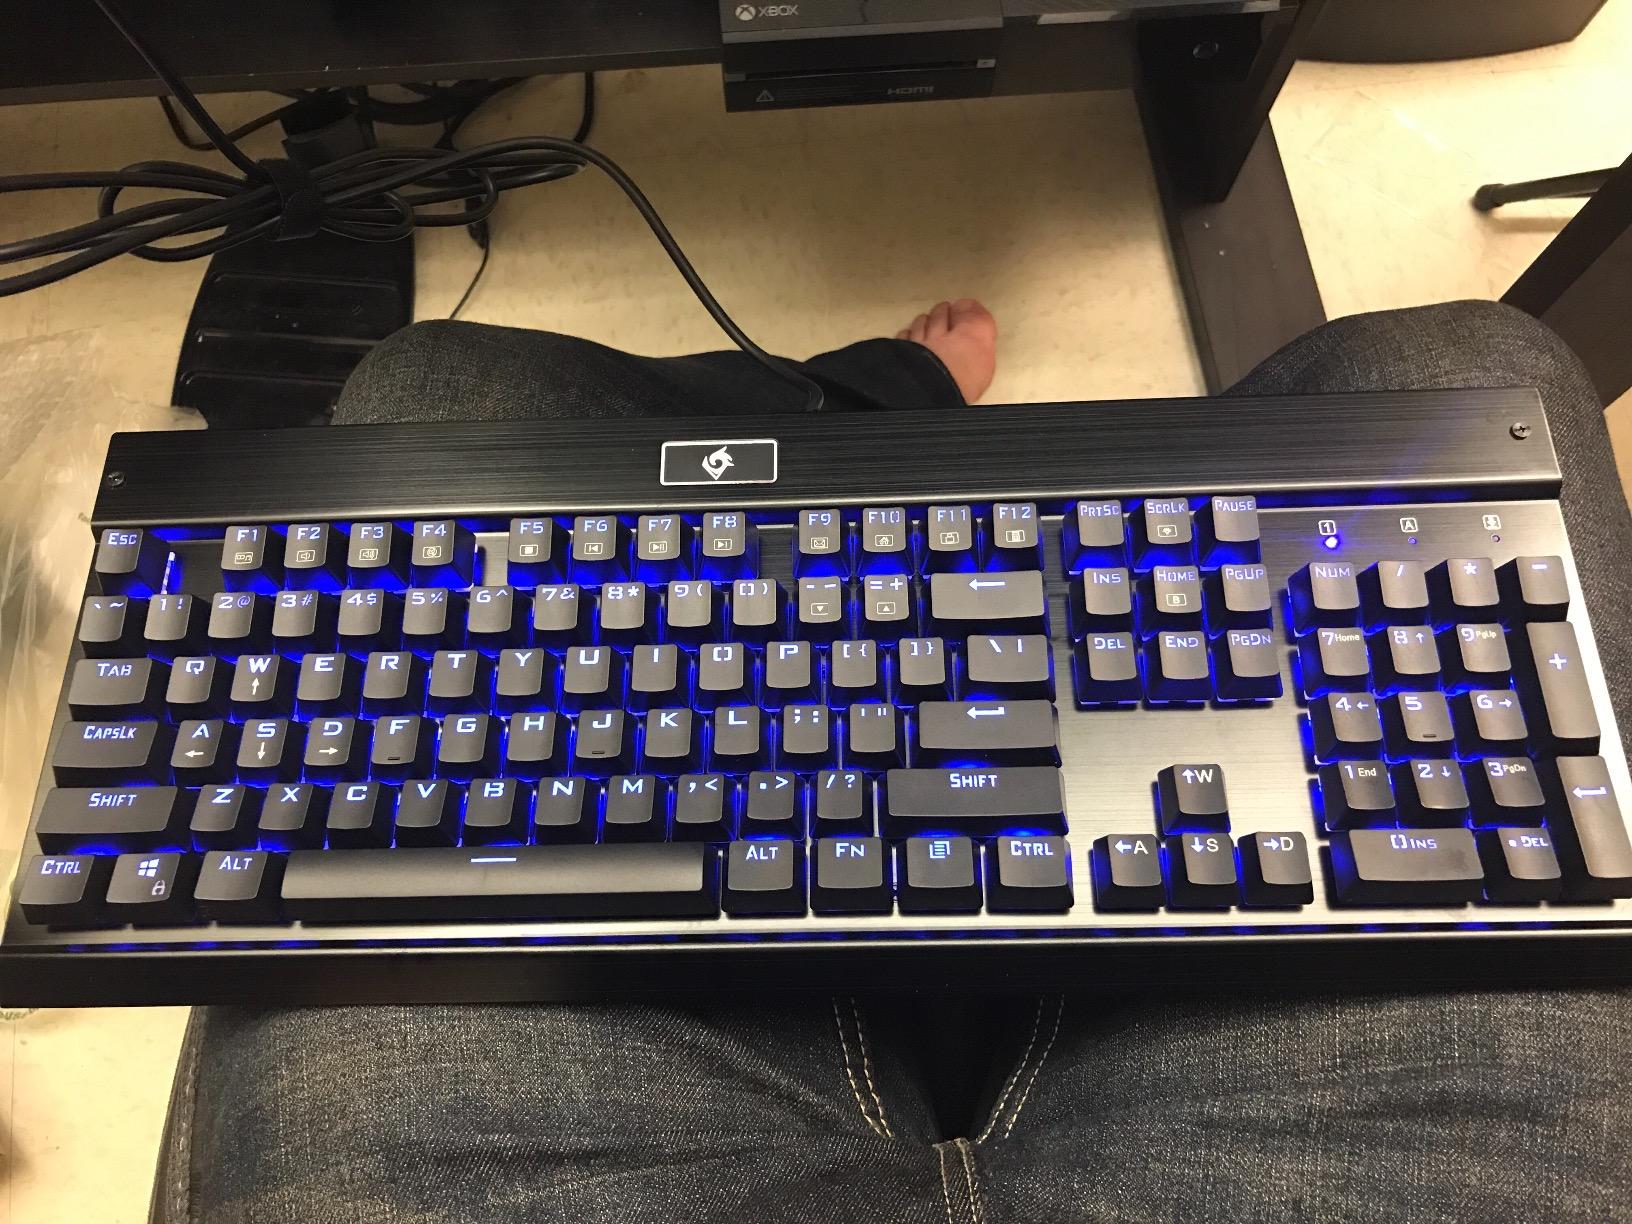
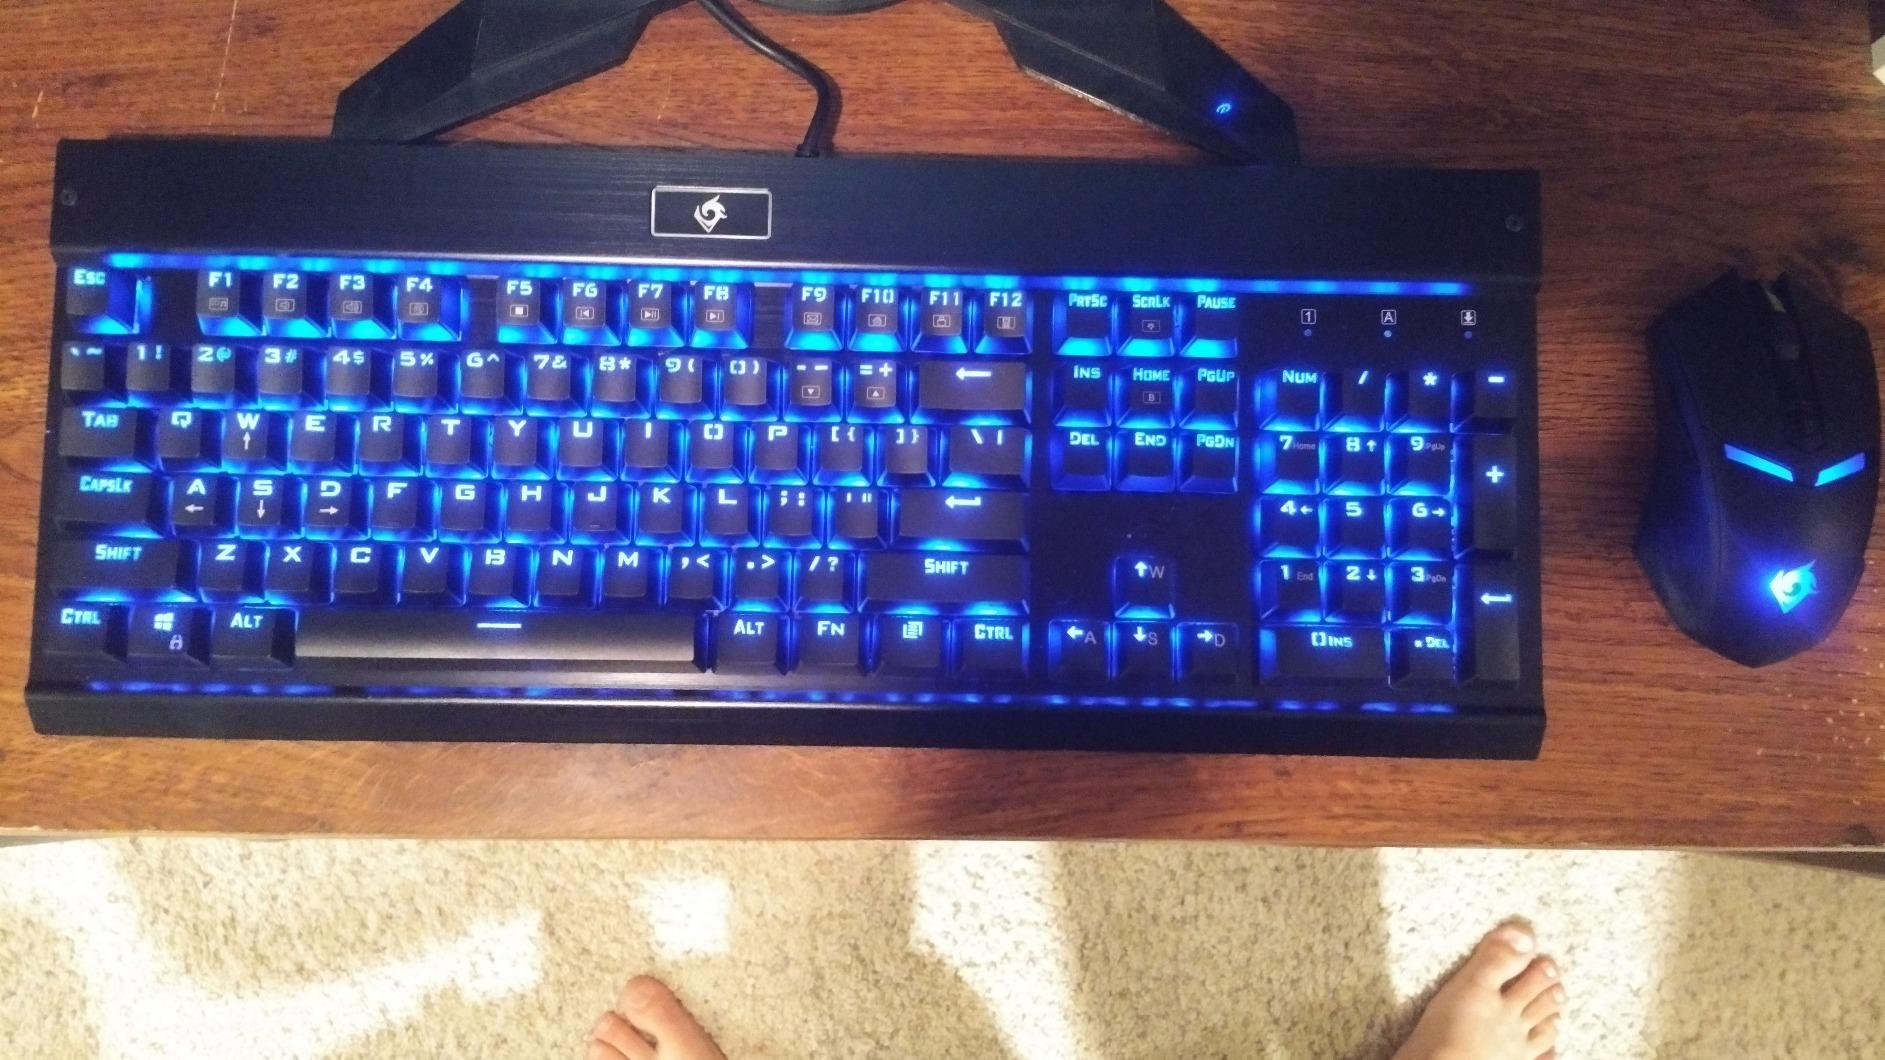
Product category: keyboard
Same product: yes